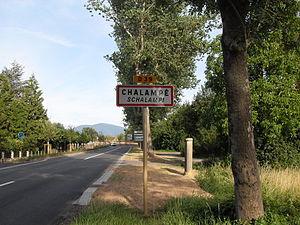
Panneau bilingue de Chalampé Alemannisch: Tàfla àm Iigàng vu Schàlàmpi
Chalampé est une commune française de la région mulhousienne située dans le département du Haut-Rhin, en région Grand Est.